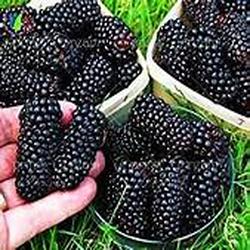
Label: Blackberry